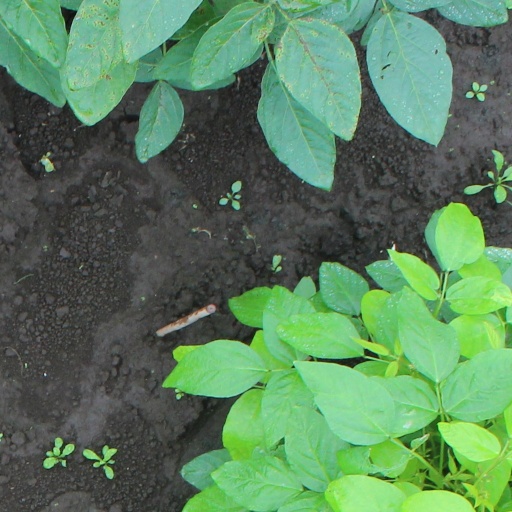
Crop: soybean